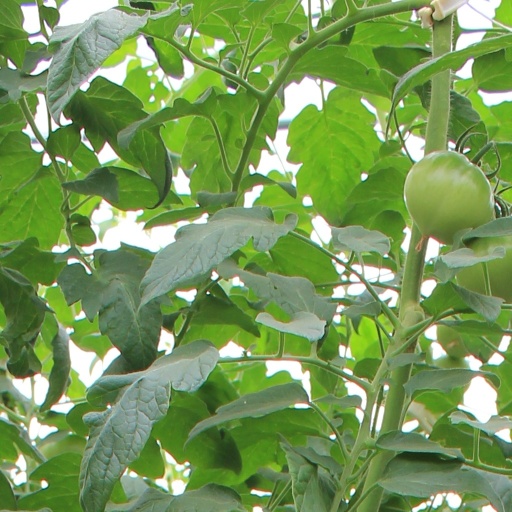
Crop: tomato